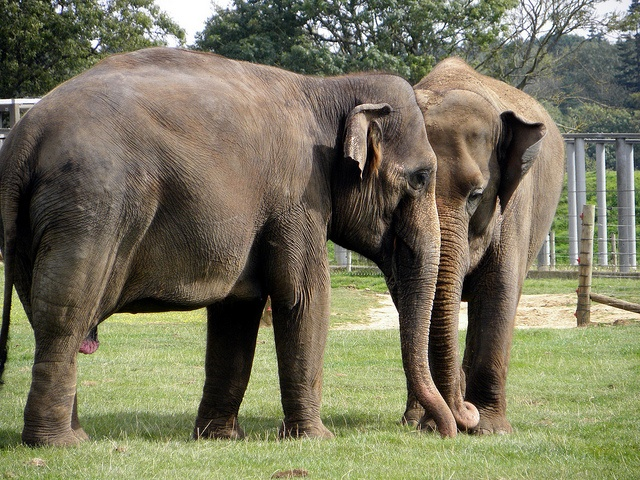
The two elephants are standing together outside.
Two large, adult elephants are walking through the grass.
Two elephants standing on a field with wired fence
Two elephants facing each other on a grassy field.
A couple of large elephants standing in the grass.